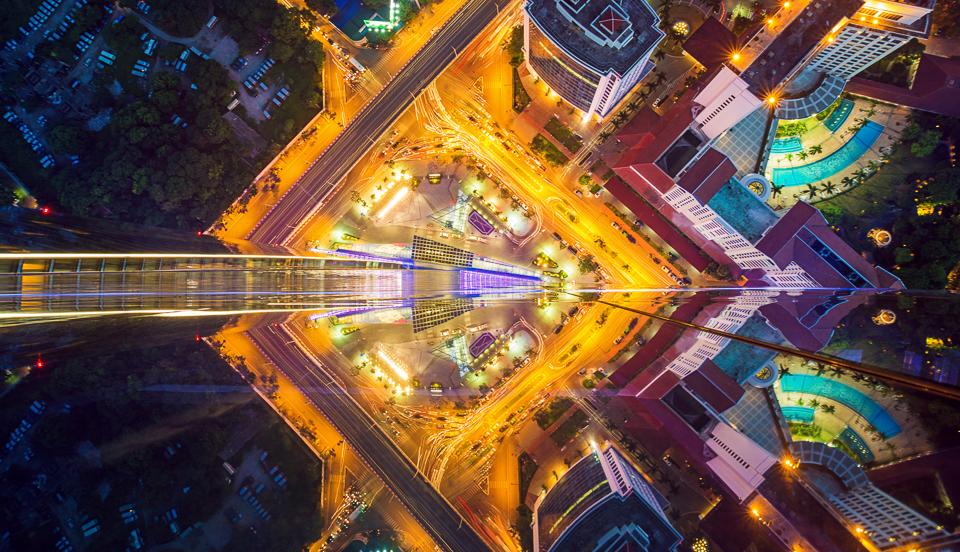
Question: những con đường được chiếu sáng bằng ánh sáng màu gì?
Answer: màu vàng